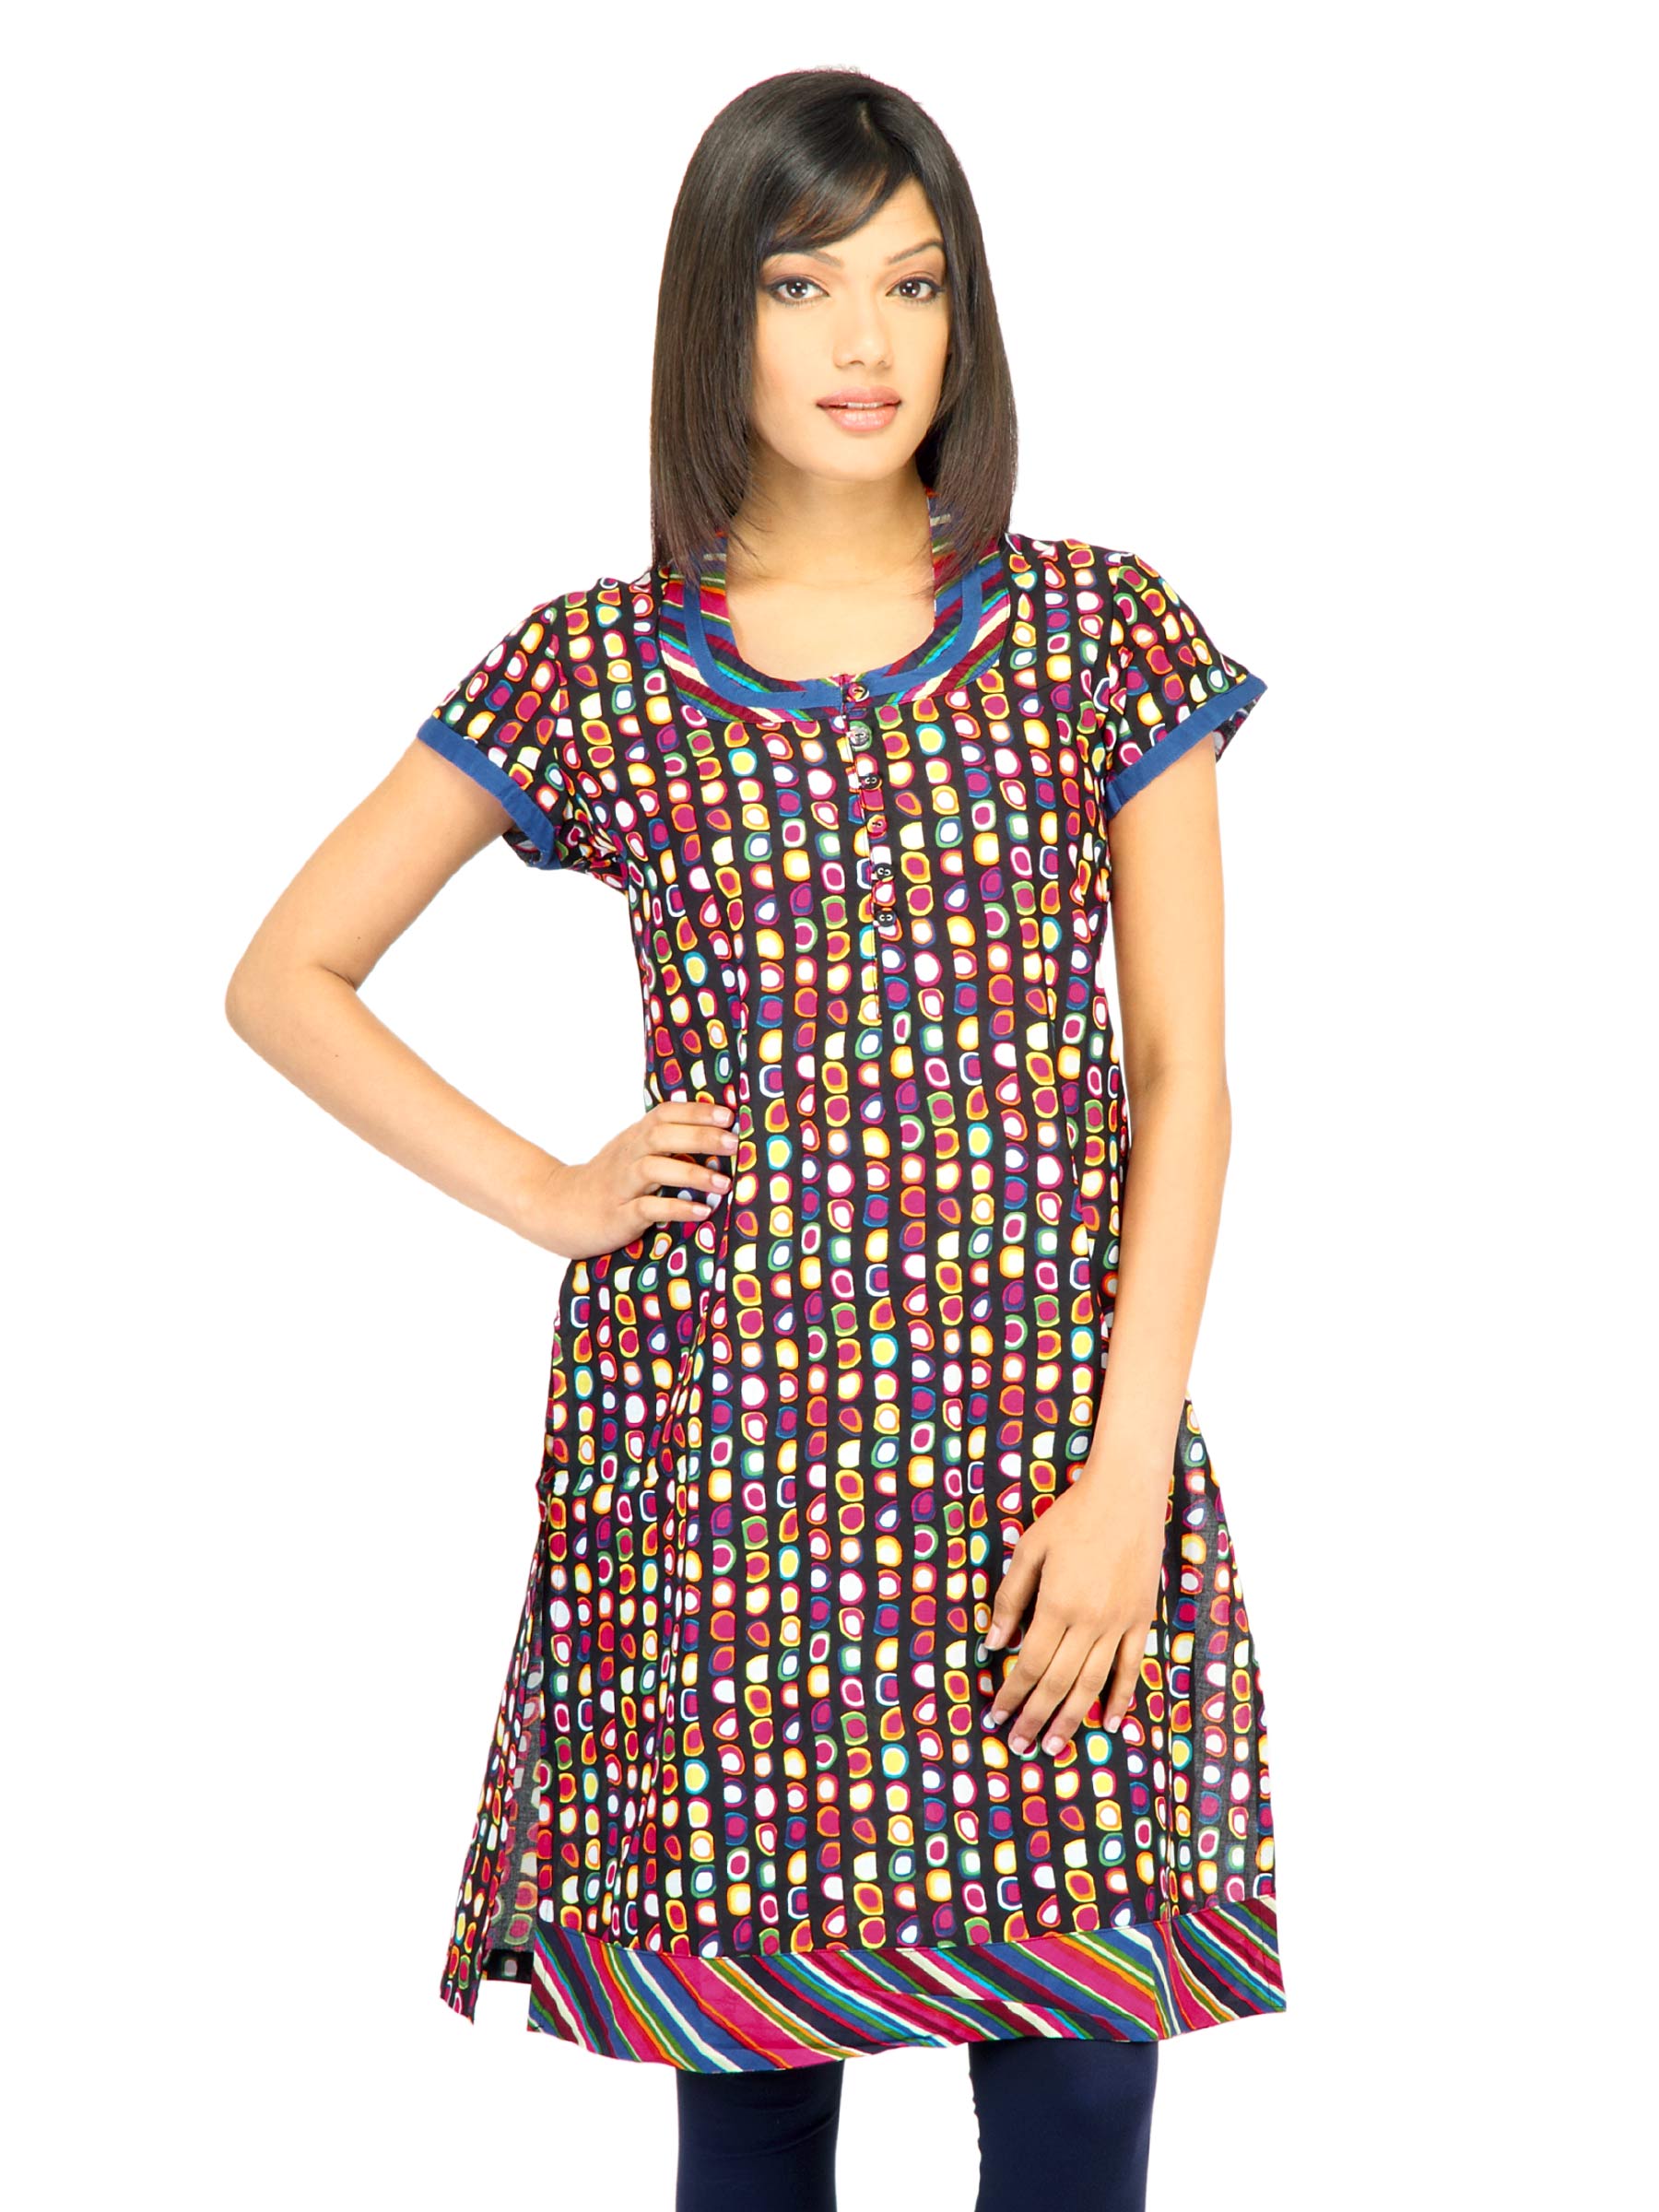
BIBA Women Printed Black Kurta
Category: Apparel / Topwear / Kurtas
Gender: Women
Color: Black
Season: Fall 2011
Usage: Ethnic